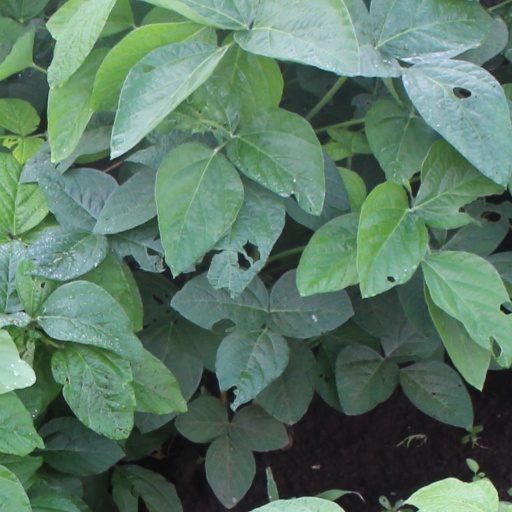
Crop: soybean